2017 I Love New York 355 at The Glen

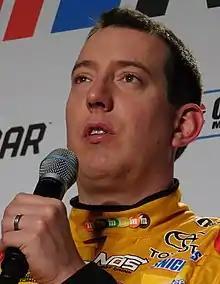
Kyle Busch scored the pole position.

Kyle Busch scored the pole for the race with a time of 69.490 and a speed of .